Von Quitzow family

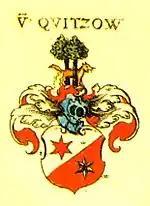
Coat of arms of the Quitzow family

The von Quitzow family is a German noble family, which originated from Brandenburg.